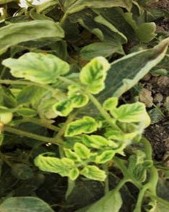
Plant: Tomato
Disease: tomato yellow leaf curl virus